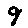
Label: 9